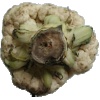
Label: Cauliflower 1